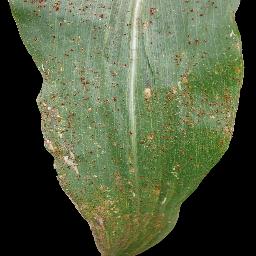
Label: Corn_(Maize)___Common_Rust